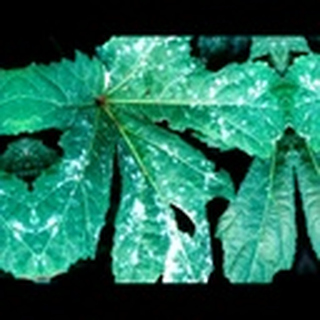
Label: cotton_powdery_mildew